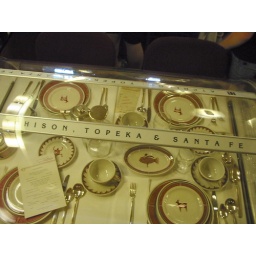
Every table in the dining car is set with a different railroad china pattern.